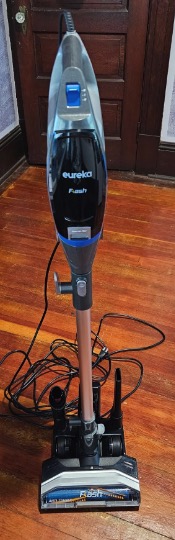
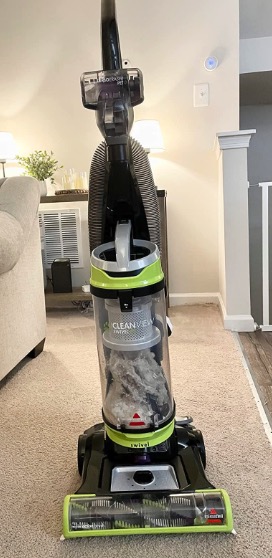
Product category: items_vacuum
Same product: no